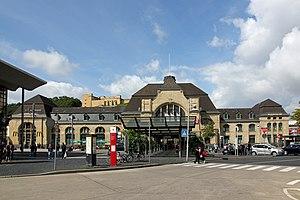
La gare centrale de Coblence est la gare principale de la ville de Coblence en Allemagne.